Granges-Paccot

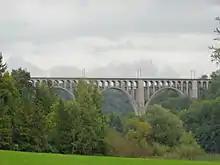
Grandfey Bridge

The Viaduc De Grandfey (Grandfey Bridge), which is shared with Düdingen, is listed as a Swiss heritage site of national significance.